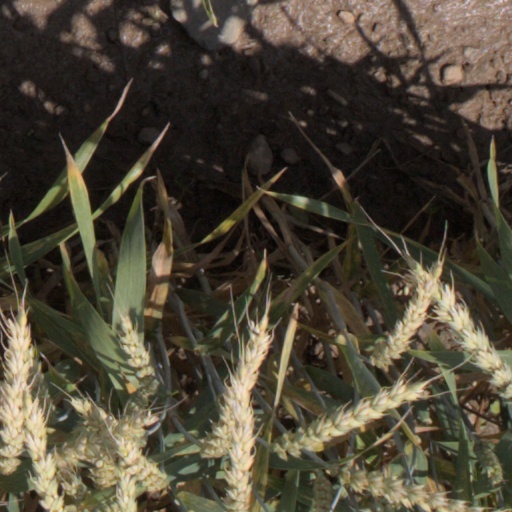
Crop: wheat